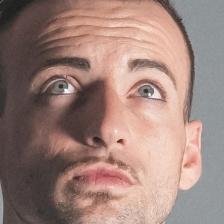
Label: faces